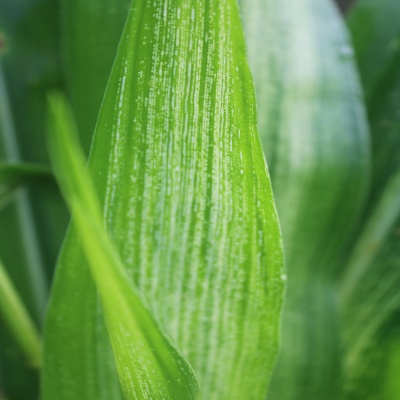
Crop: Maize
Condition: streak virus